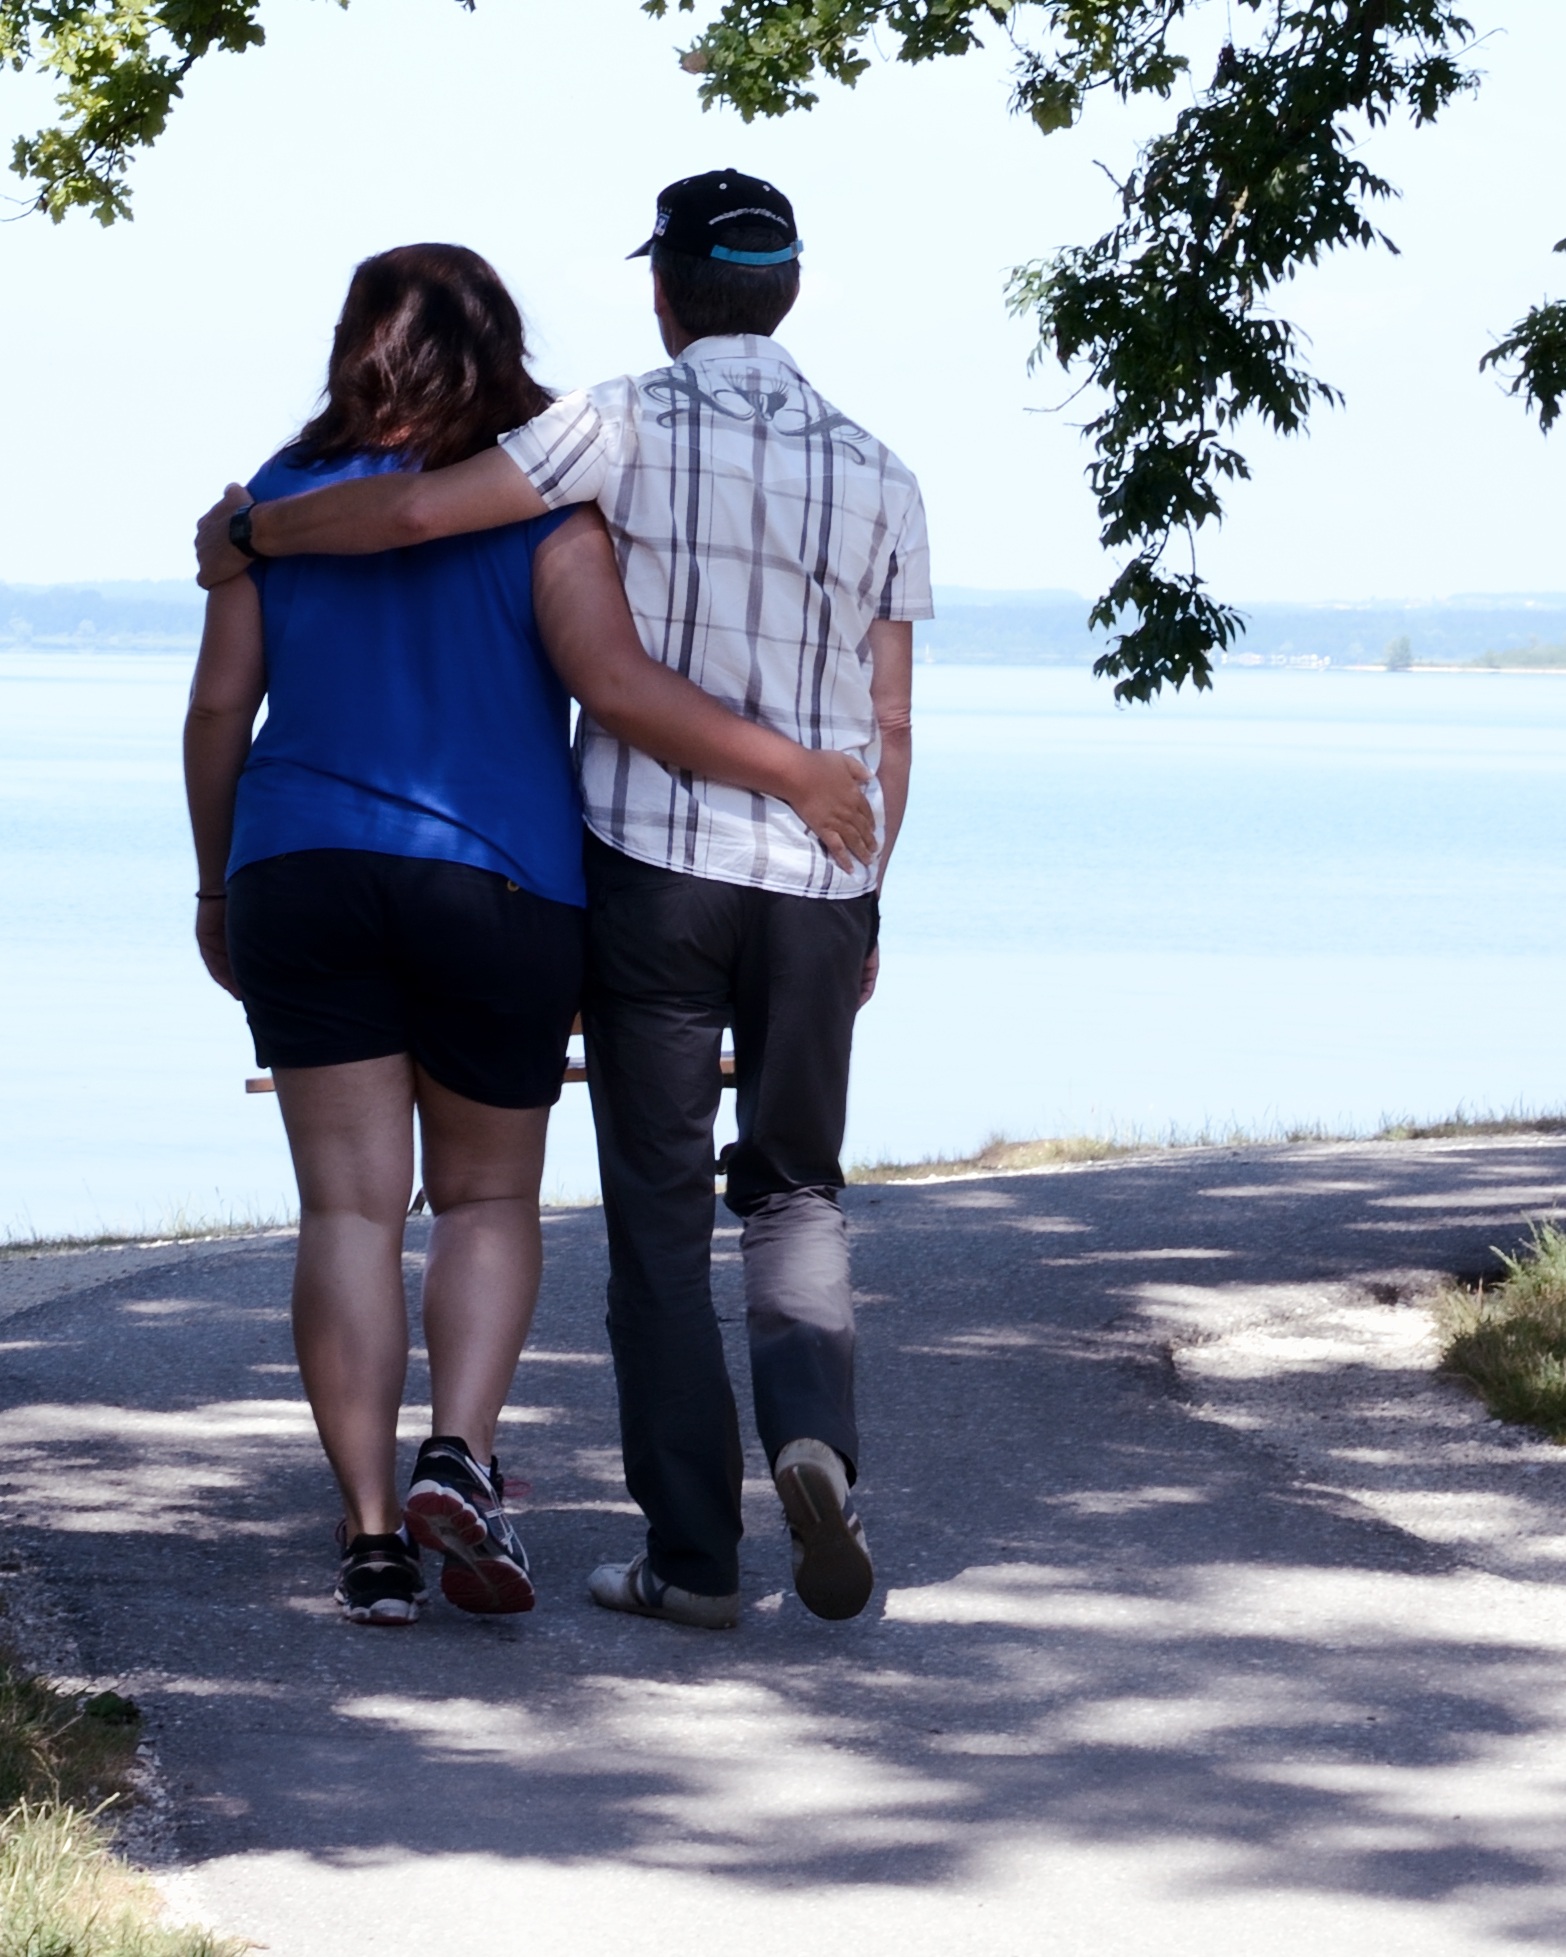
man, walking, person, people, woman, vacation, love, model, spring, symbol, sitting, holiday, romance, romantic, fashion, blue, friendship, together, season, affection, happy, happiness, relationship, footwear, photograph, lovers, pair, mood, luck, emotion, feelings, tenderness, recovery, interaction, photo shoot, loyalty, devoured, human positions